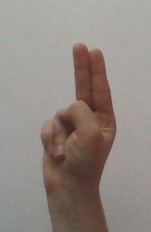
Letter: taa